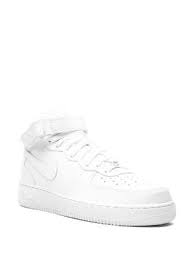
Label: Sneaker